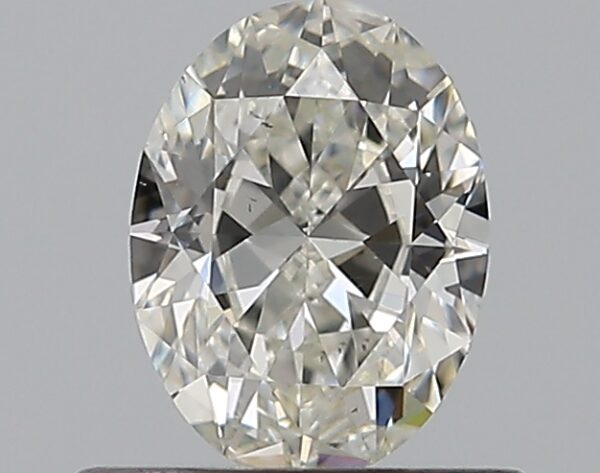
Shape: oval
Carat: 0.5
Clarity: SI1
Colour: H
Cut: EX
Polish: EX
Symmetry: VG
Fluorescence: ST
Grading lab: GIA
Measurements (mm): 5.99 x 4.47 x 2.75